Nordholz Naval Airbase

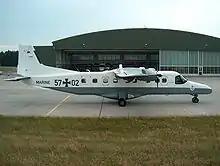
Dornier Do 228LT of Marinefliegergeschwader 3 at Nordholz Air Base.

Nordholz Naval Airbase is one of the oldest airports in Germany, dating to 17 December 1912. Construction of the airport installations started a year later and was finished in 1914.